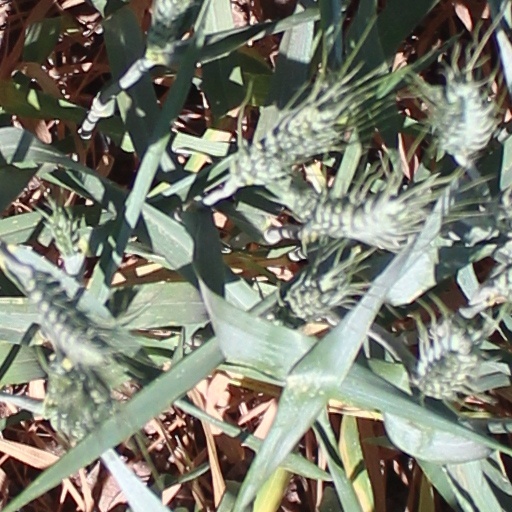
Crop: wheat